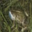
Label: frog